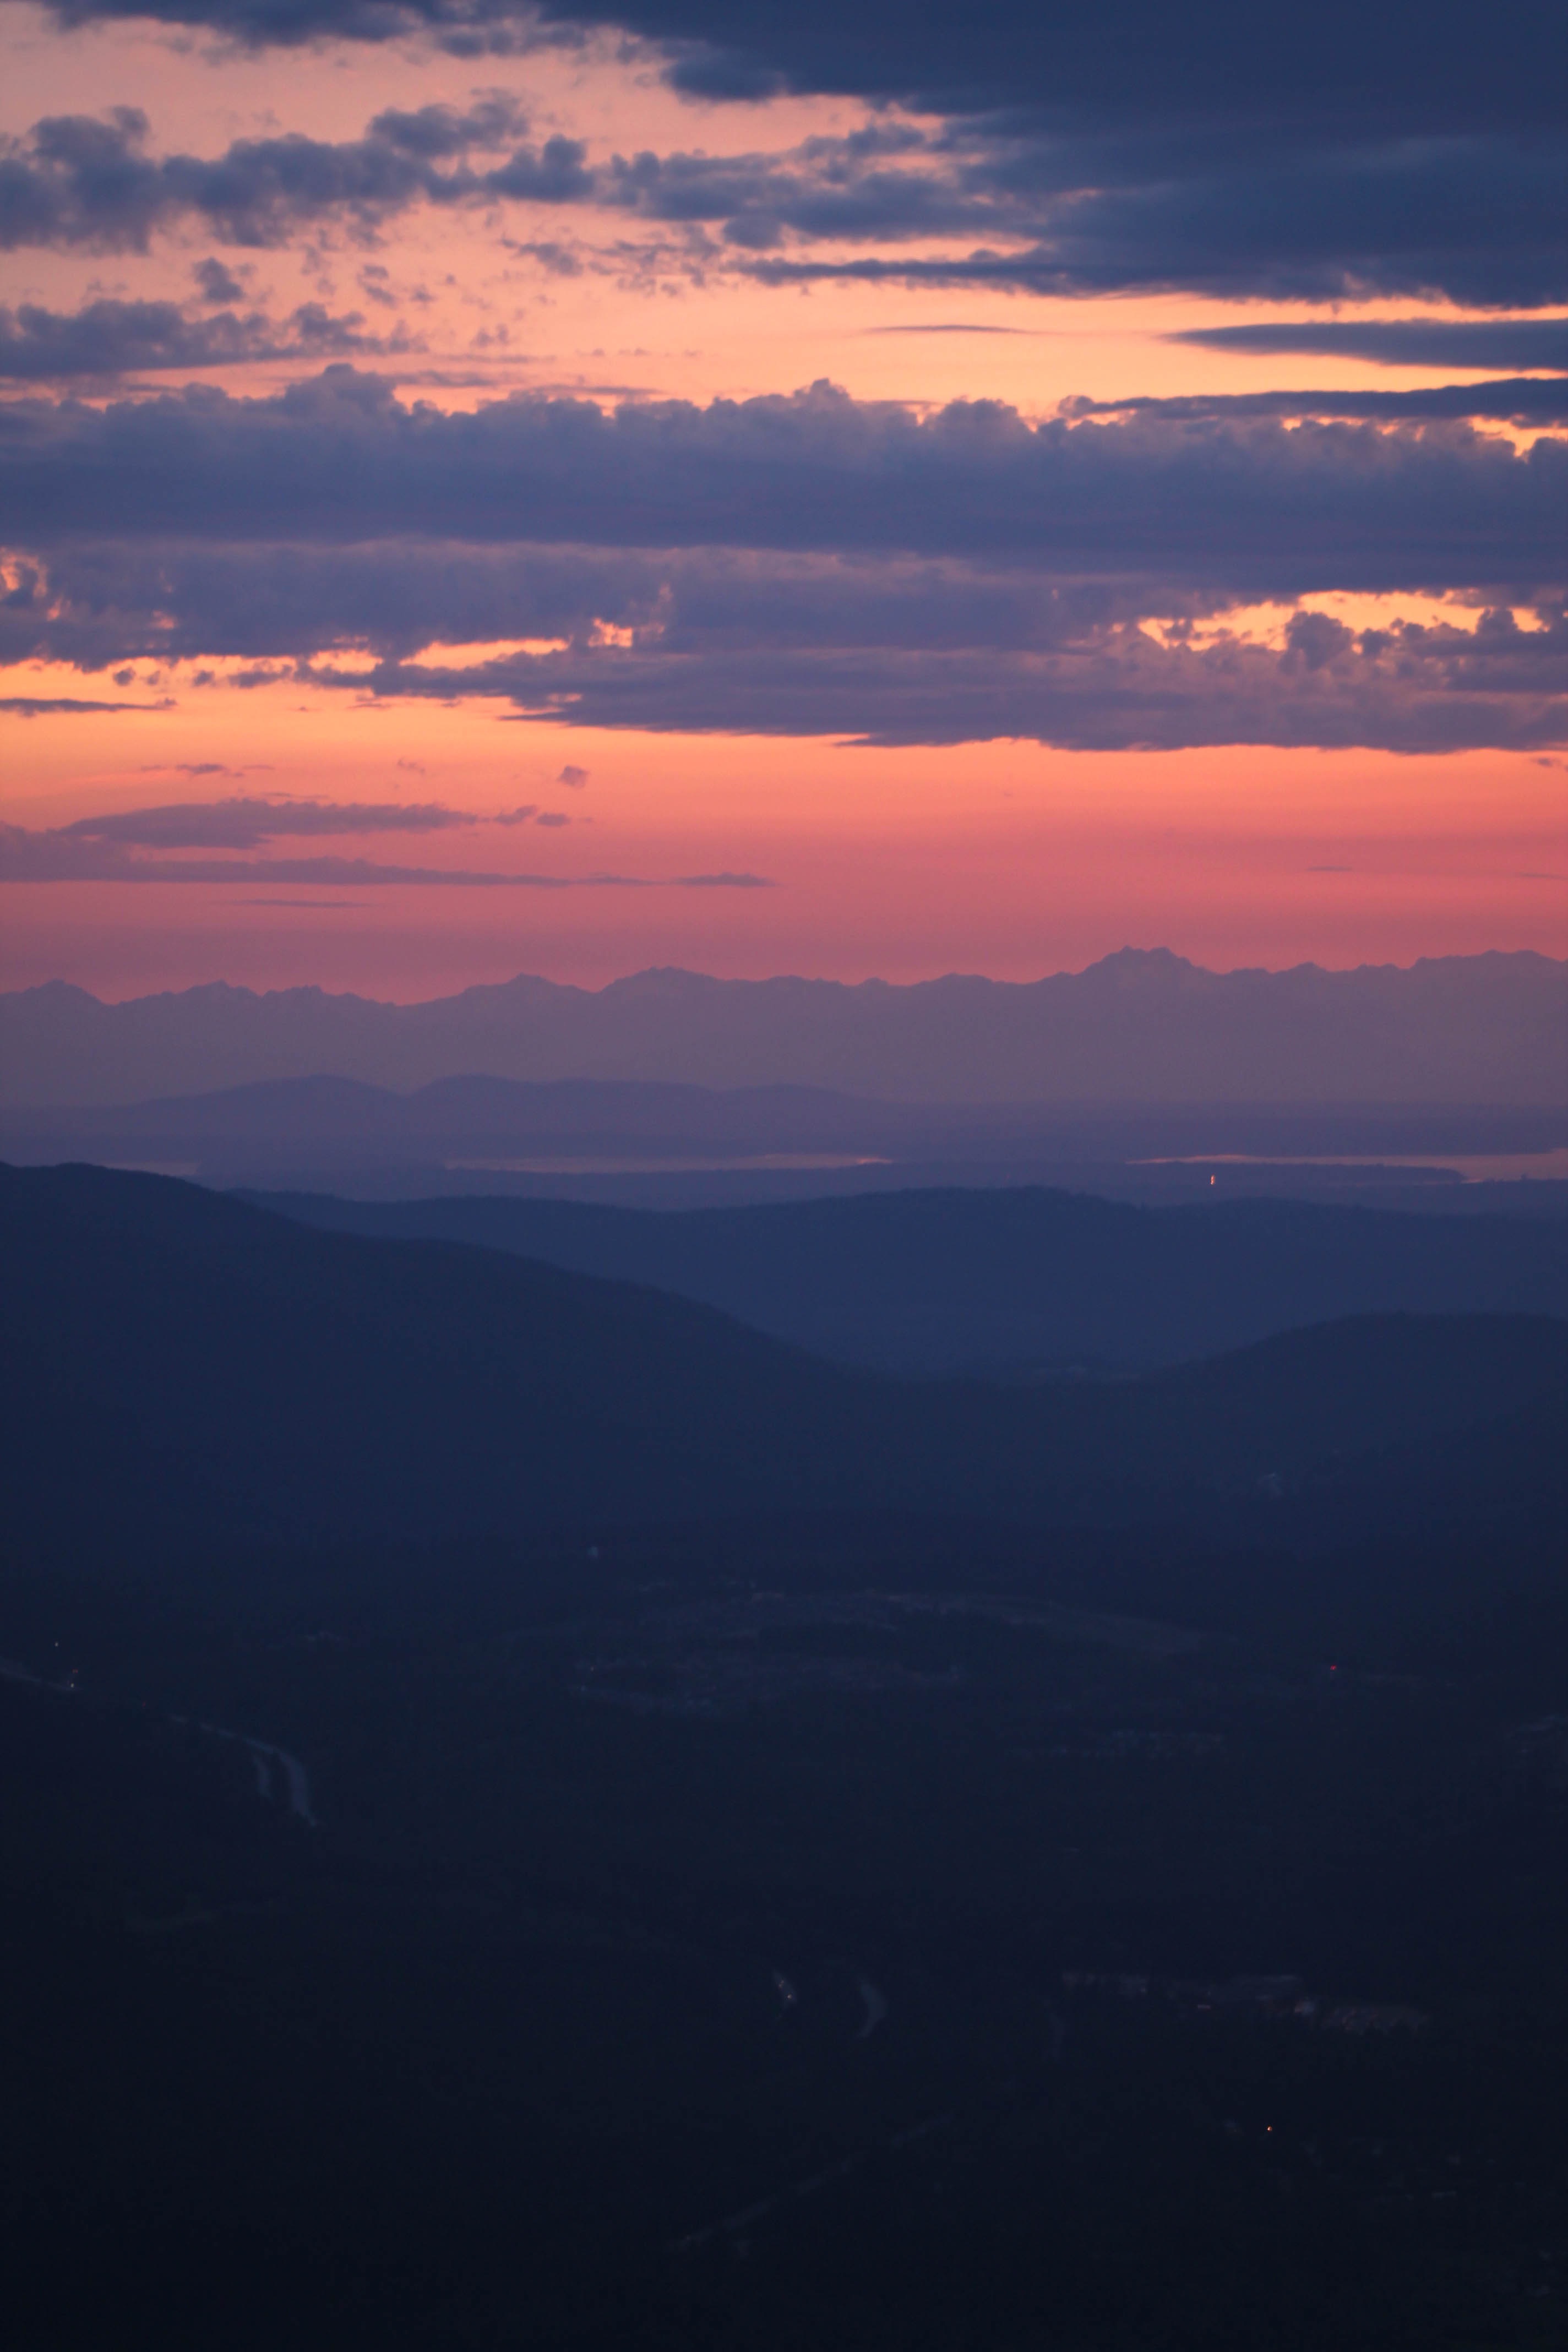
sea, horizon, mountain, cloud, sky, sunrise, sunset, morning, hill, dawn, atmosphere, dusk, evening, flight, plain, afterglow, atmospheric phenomenon, atmosphere of earth